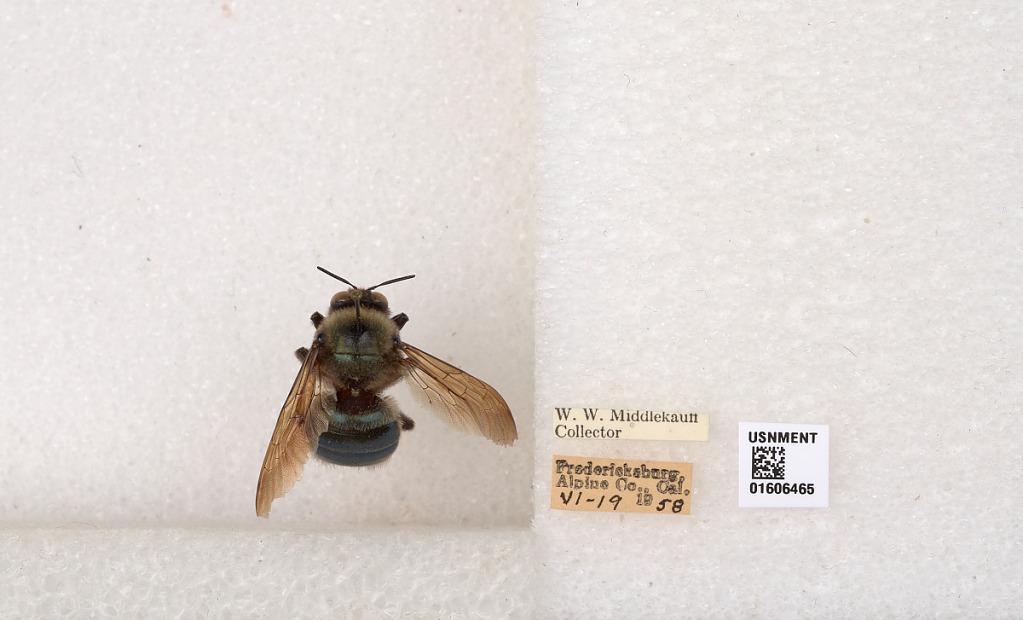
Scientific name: Xylocopa (Xylocopoides) californica californica Cresson
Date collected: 1958-6-19
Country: United States
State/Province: California
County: Alpine
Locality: Fredericksburg
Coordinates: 38.8288, -119.787